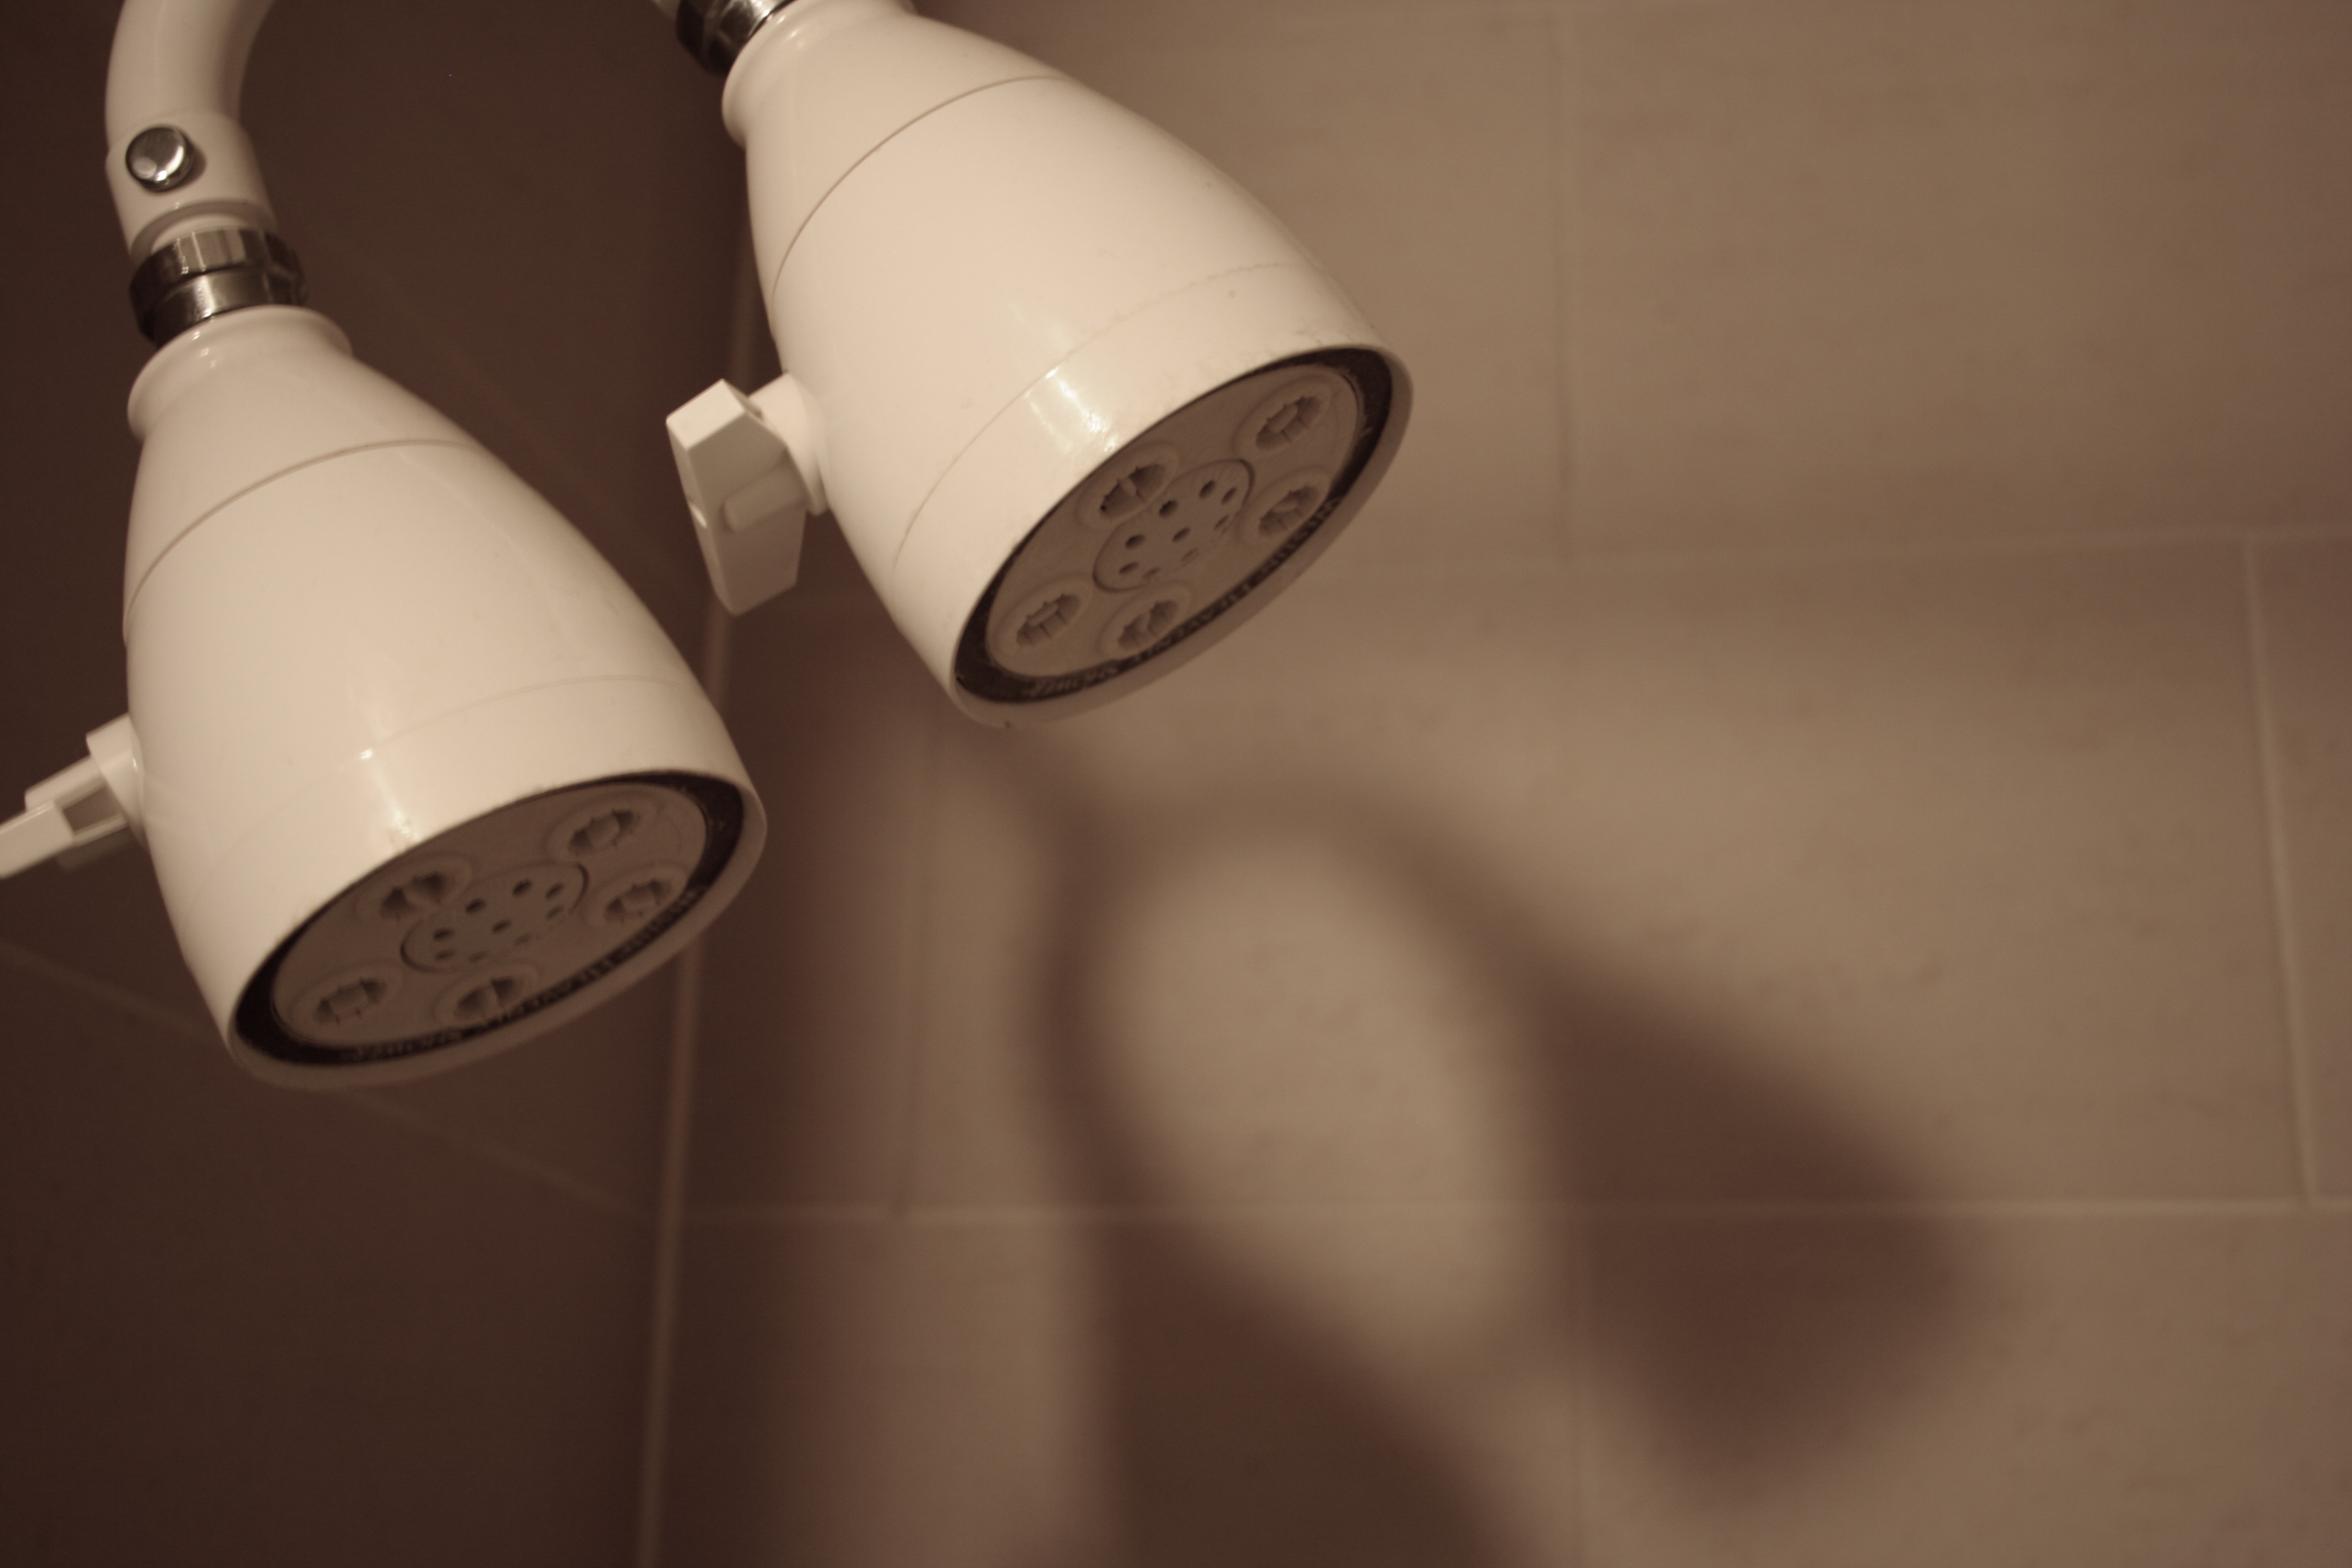
light, ceiling, lamp, lighting, product, tap, light fixture, fishtacos, eli06, incandescent light bulb, plumbing fixture